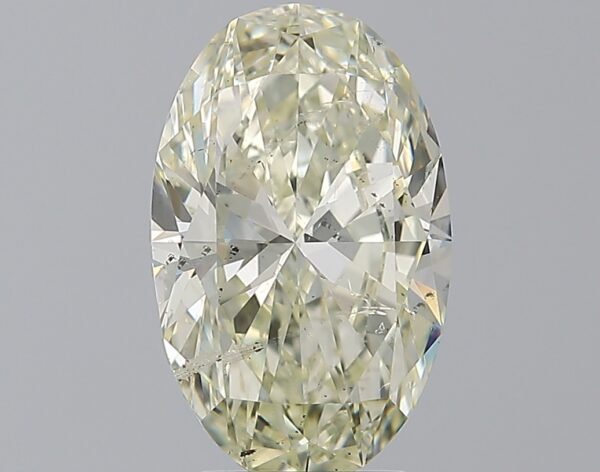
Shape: oval
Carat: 3.21
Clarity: SI2
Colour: L
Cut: EX
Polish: VG
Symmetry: VG
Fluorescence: N
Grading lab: IGI
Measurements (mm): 12.5 x 7.85 x 4.78